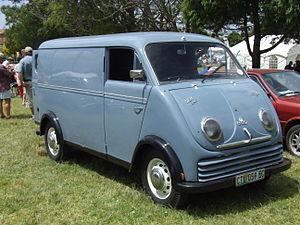
IASF - Industria Automotriz Santa Fe S.A. est un constructeur automobile argentin fondé en 1960 et disparu en 1969.